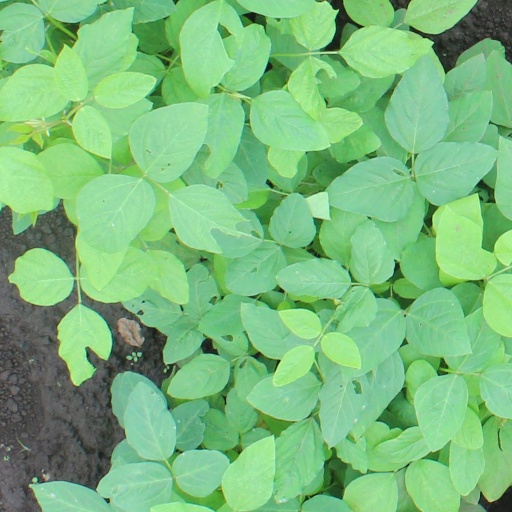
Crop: soybean